St. Andrew's Market and Playground

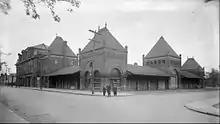
1921 view from north-west of St. Andrew's Market Hall and Market buildings.

In 1834 the land was planned as a square under the 'New Town Extension' and in 1837, this city block was set aside for a public market, the third of its kind after the St. Lawrence Market and the St. Patrick's Market. The market was built in 1850 and named "St. Andrew's Market" after its city ward. It served as an important commercial centre for what was then Toronto's west end.